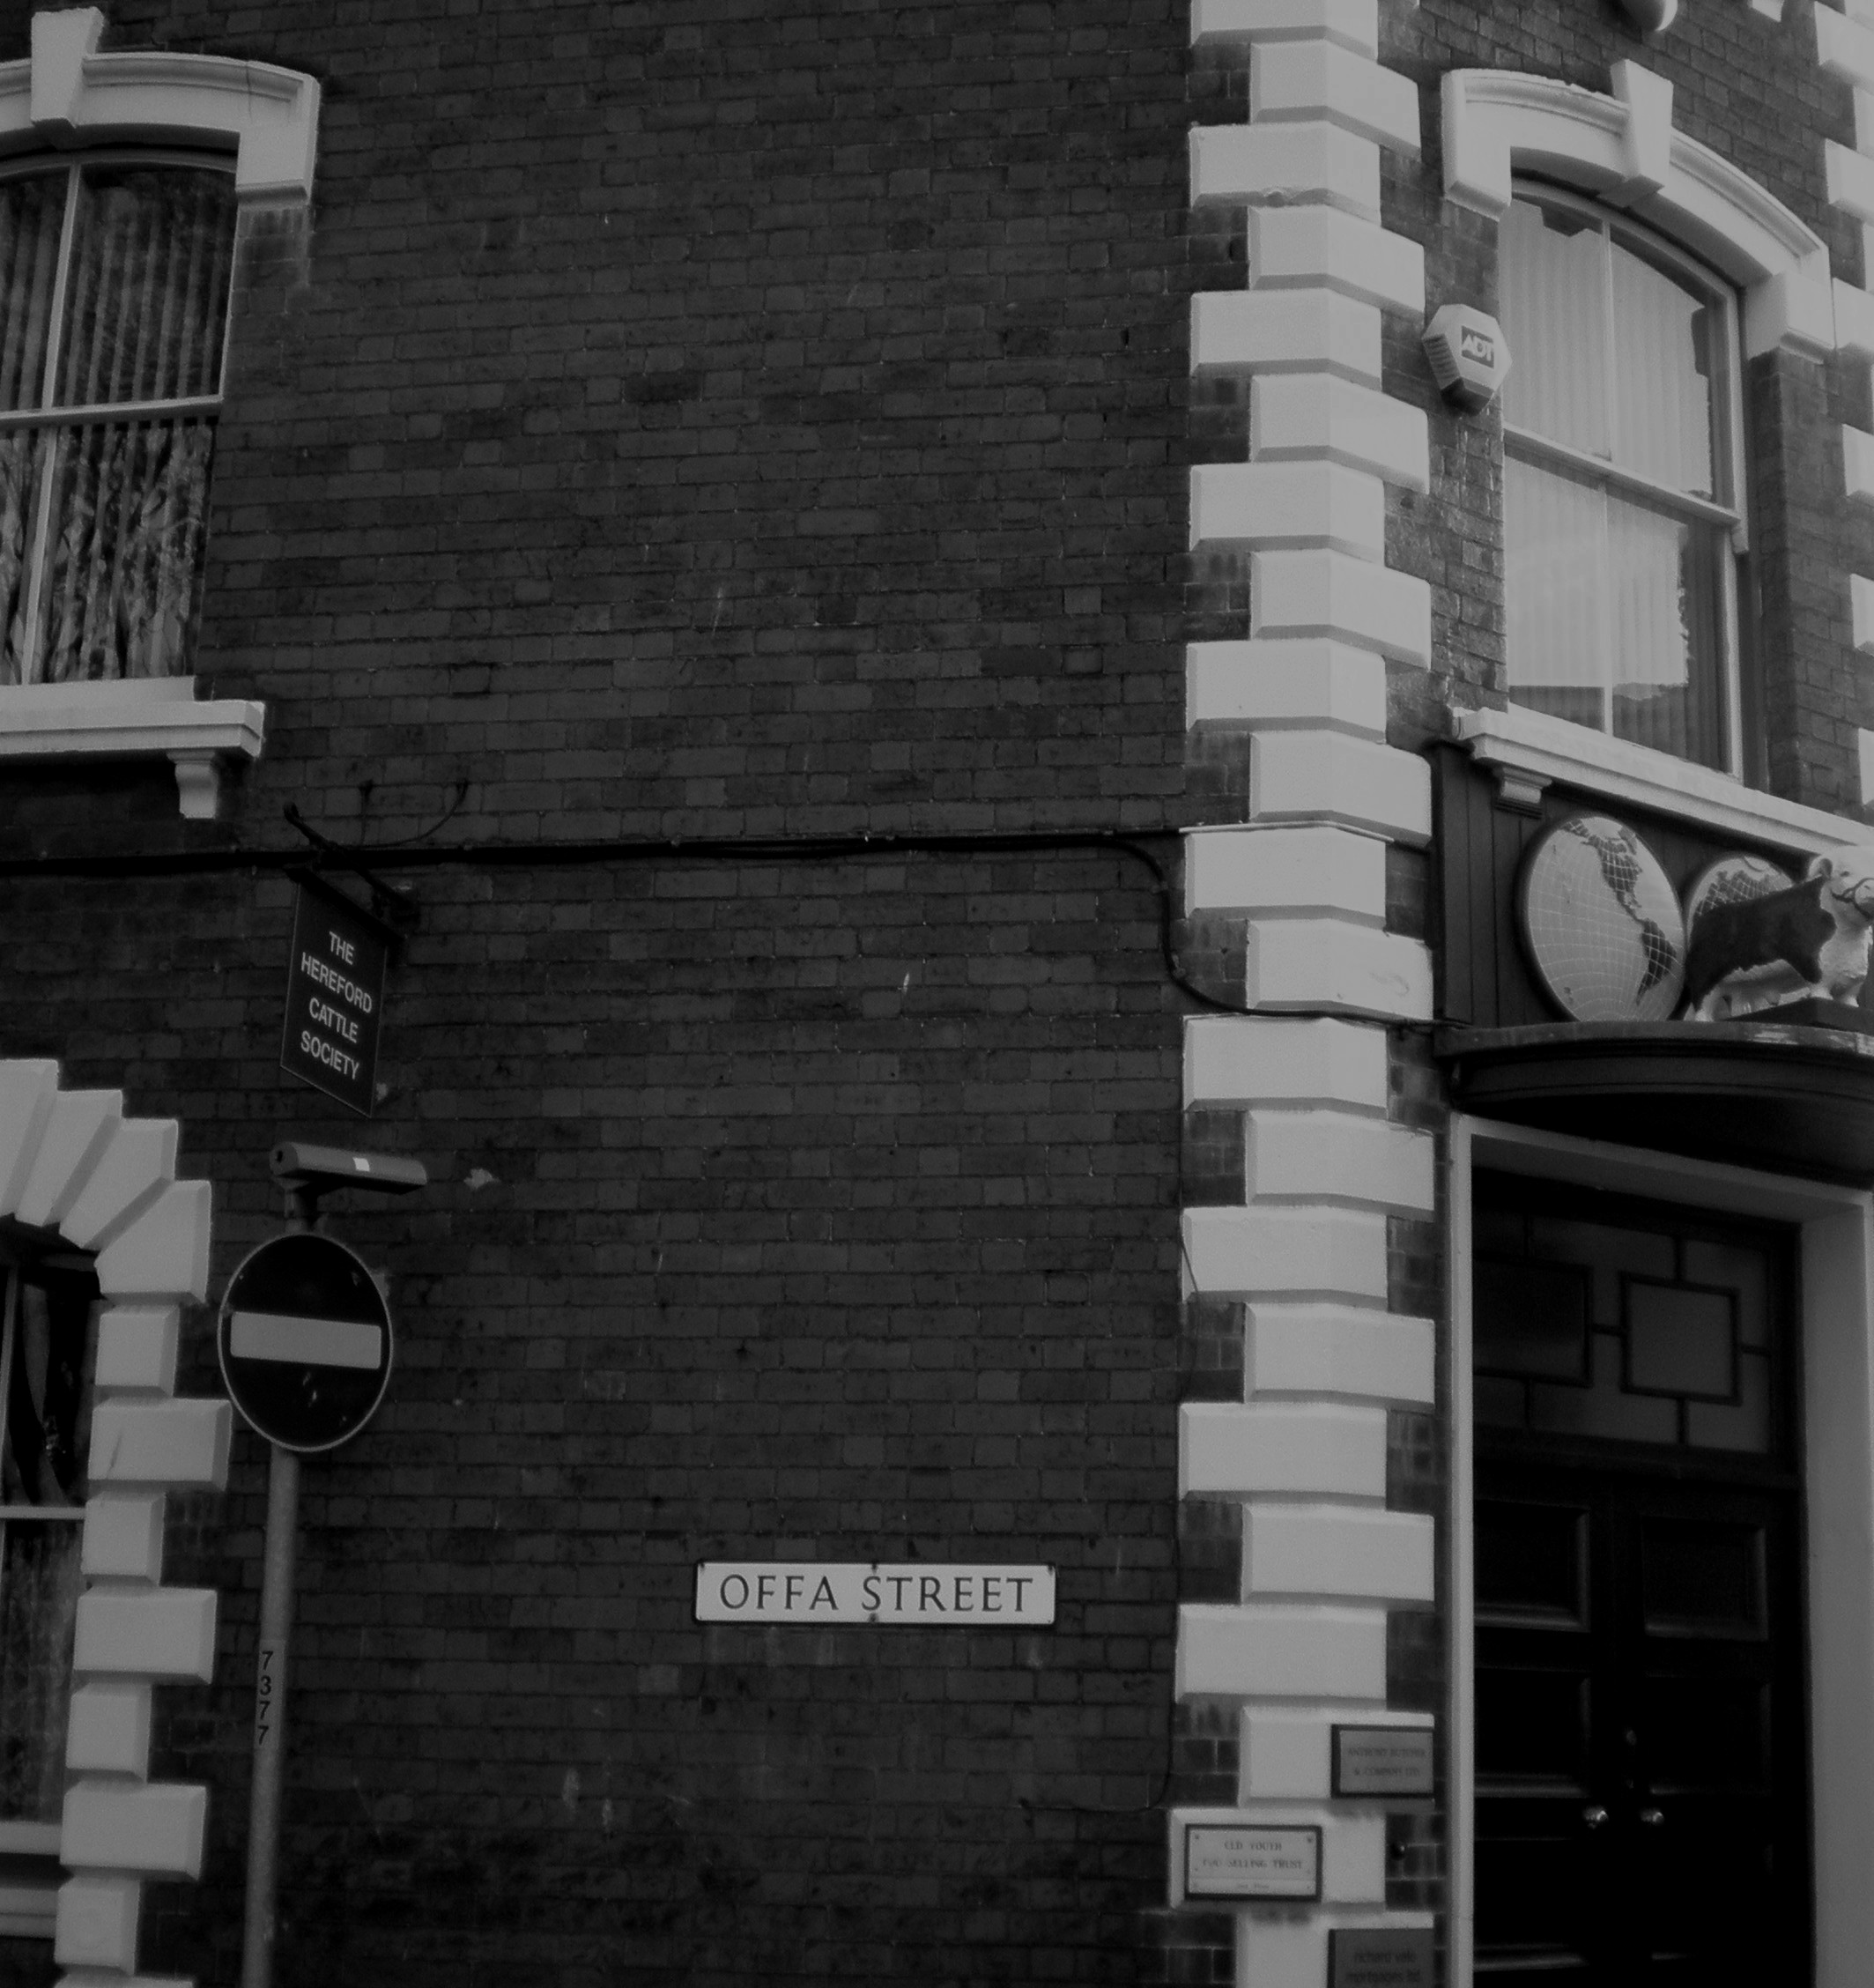
black and white, architecture, road, white, street, photography, house, window, wall, facade, black, monochrome, brick, photograph, shape, urban area, monochrome photography